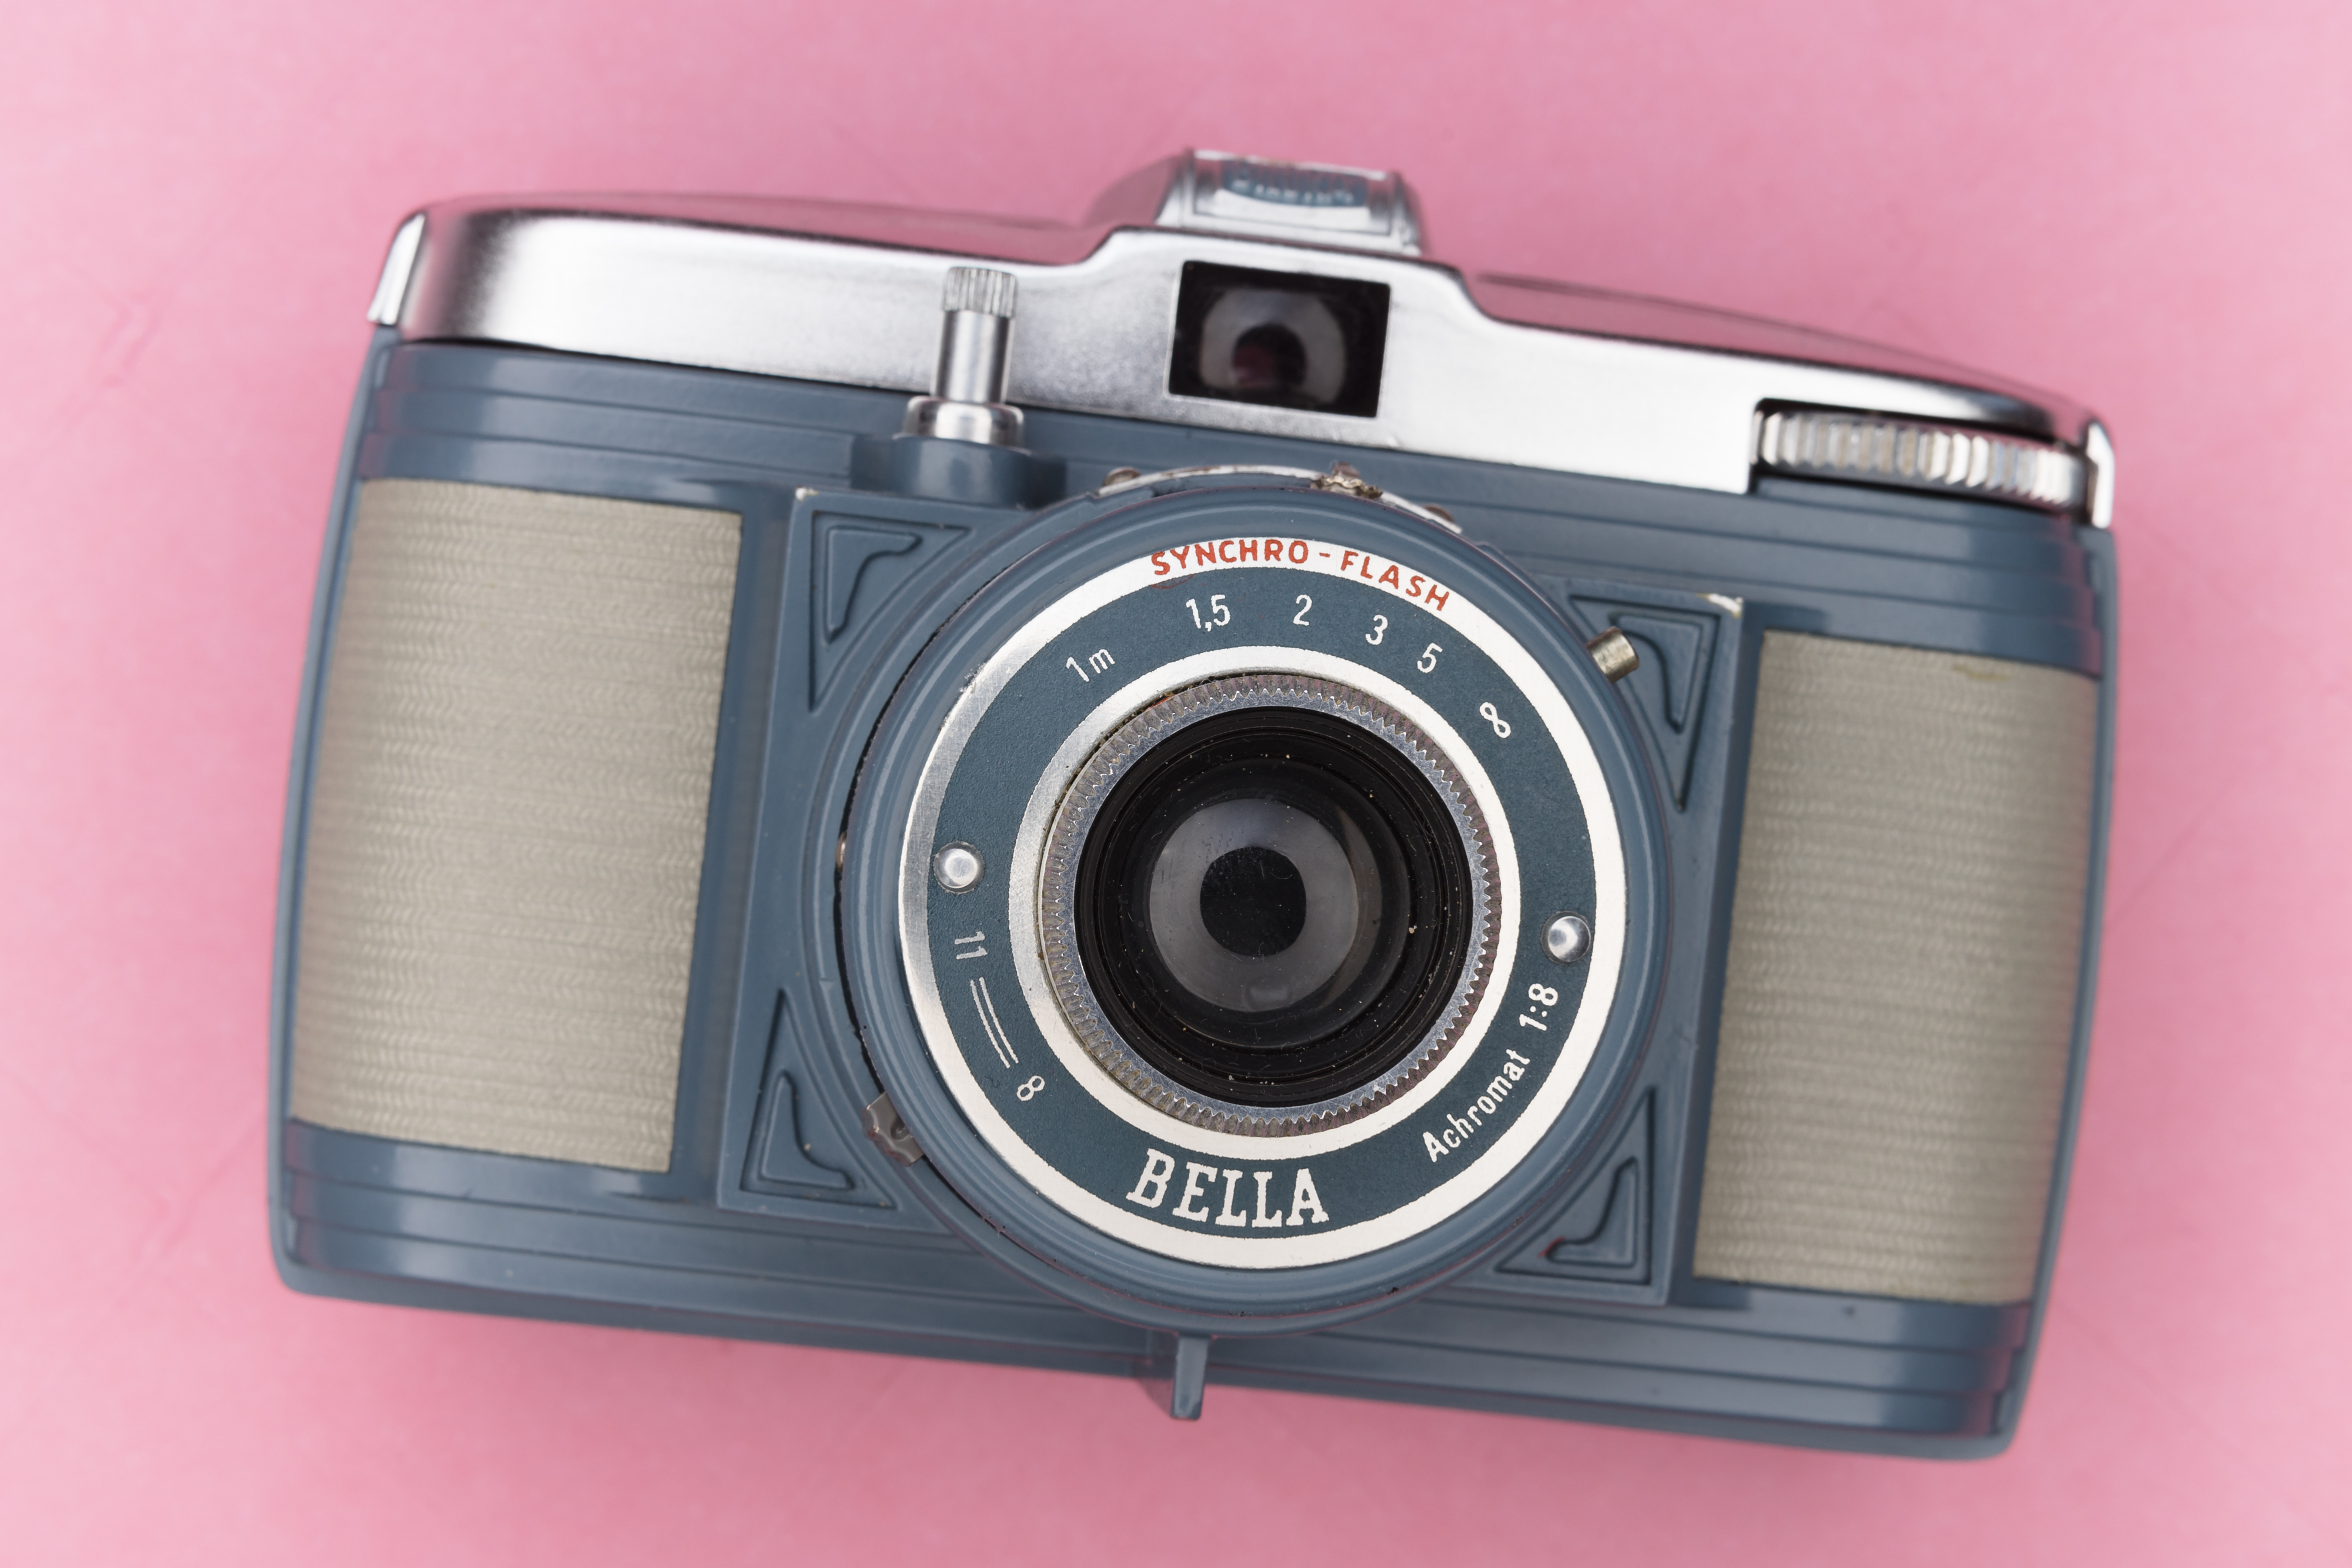
product, minimalist, object, item, colorful, background, mockup, space, headline, article, camera, vintage, retro, 120, lomo, lomography, cameras optics, camera accessory, Point and shoot camera, camera lens, digital camera, lens, flash, mirrorless interchangeable lens camera, film camera, photography, Material property, shutter, reflex camera, single lens reflex camera